Tami Islands

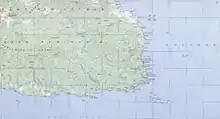
Tami Islands, off the Huon Peninsula, Papua New Guinea

Its people were known throughout the Solomon and South Sea islands for their distinctive wooden bowls, their religious figure carvings, and their ceremonial masks. During World War II, the islands were briefly occupied by the Japanese; Tami Islands were secured after the landings and Nassau Bay, Lae and Nadzab.